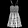
Label: Dress